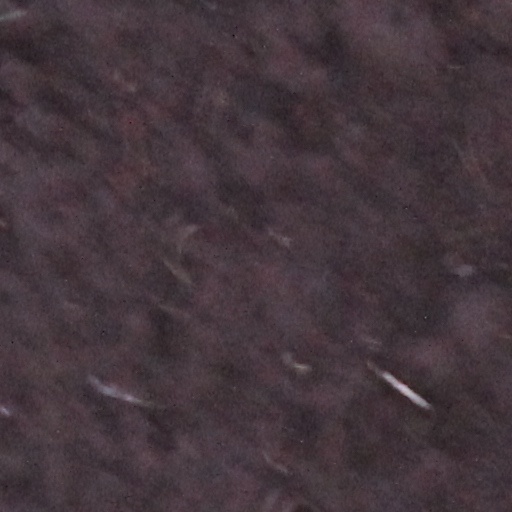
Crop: wheat